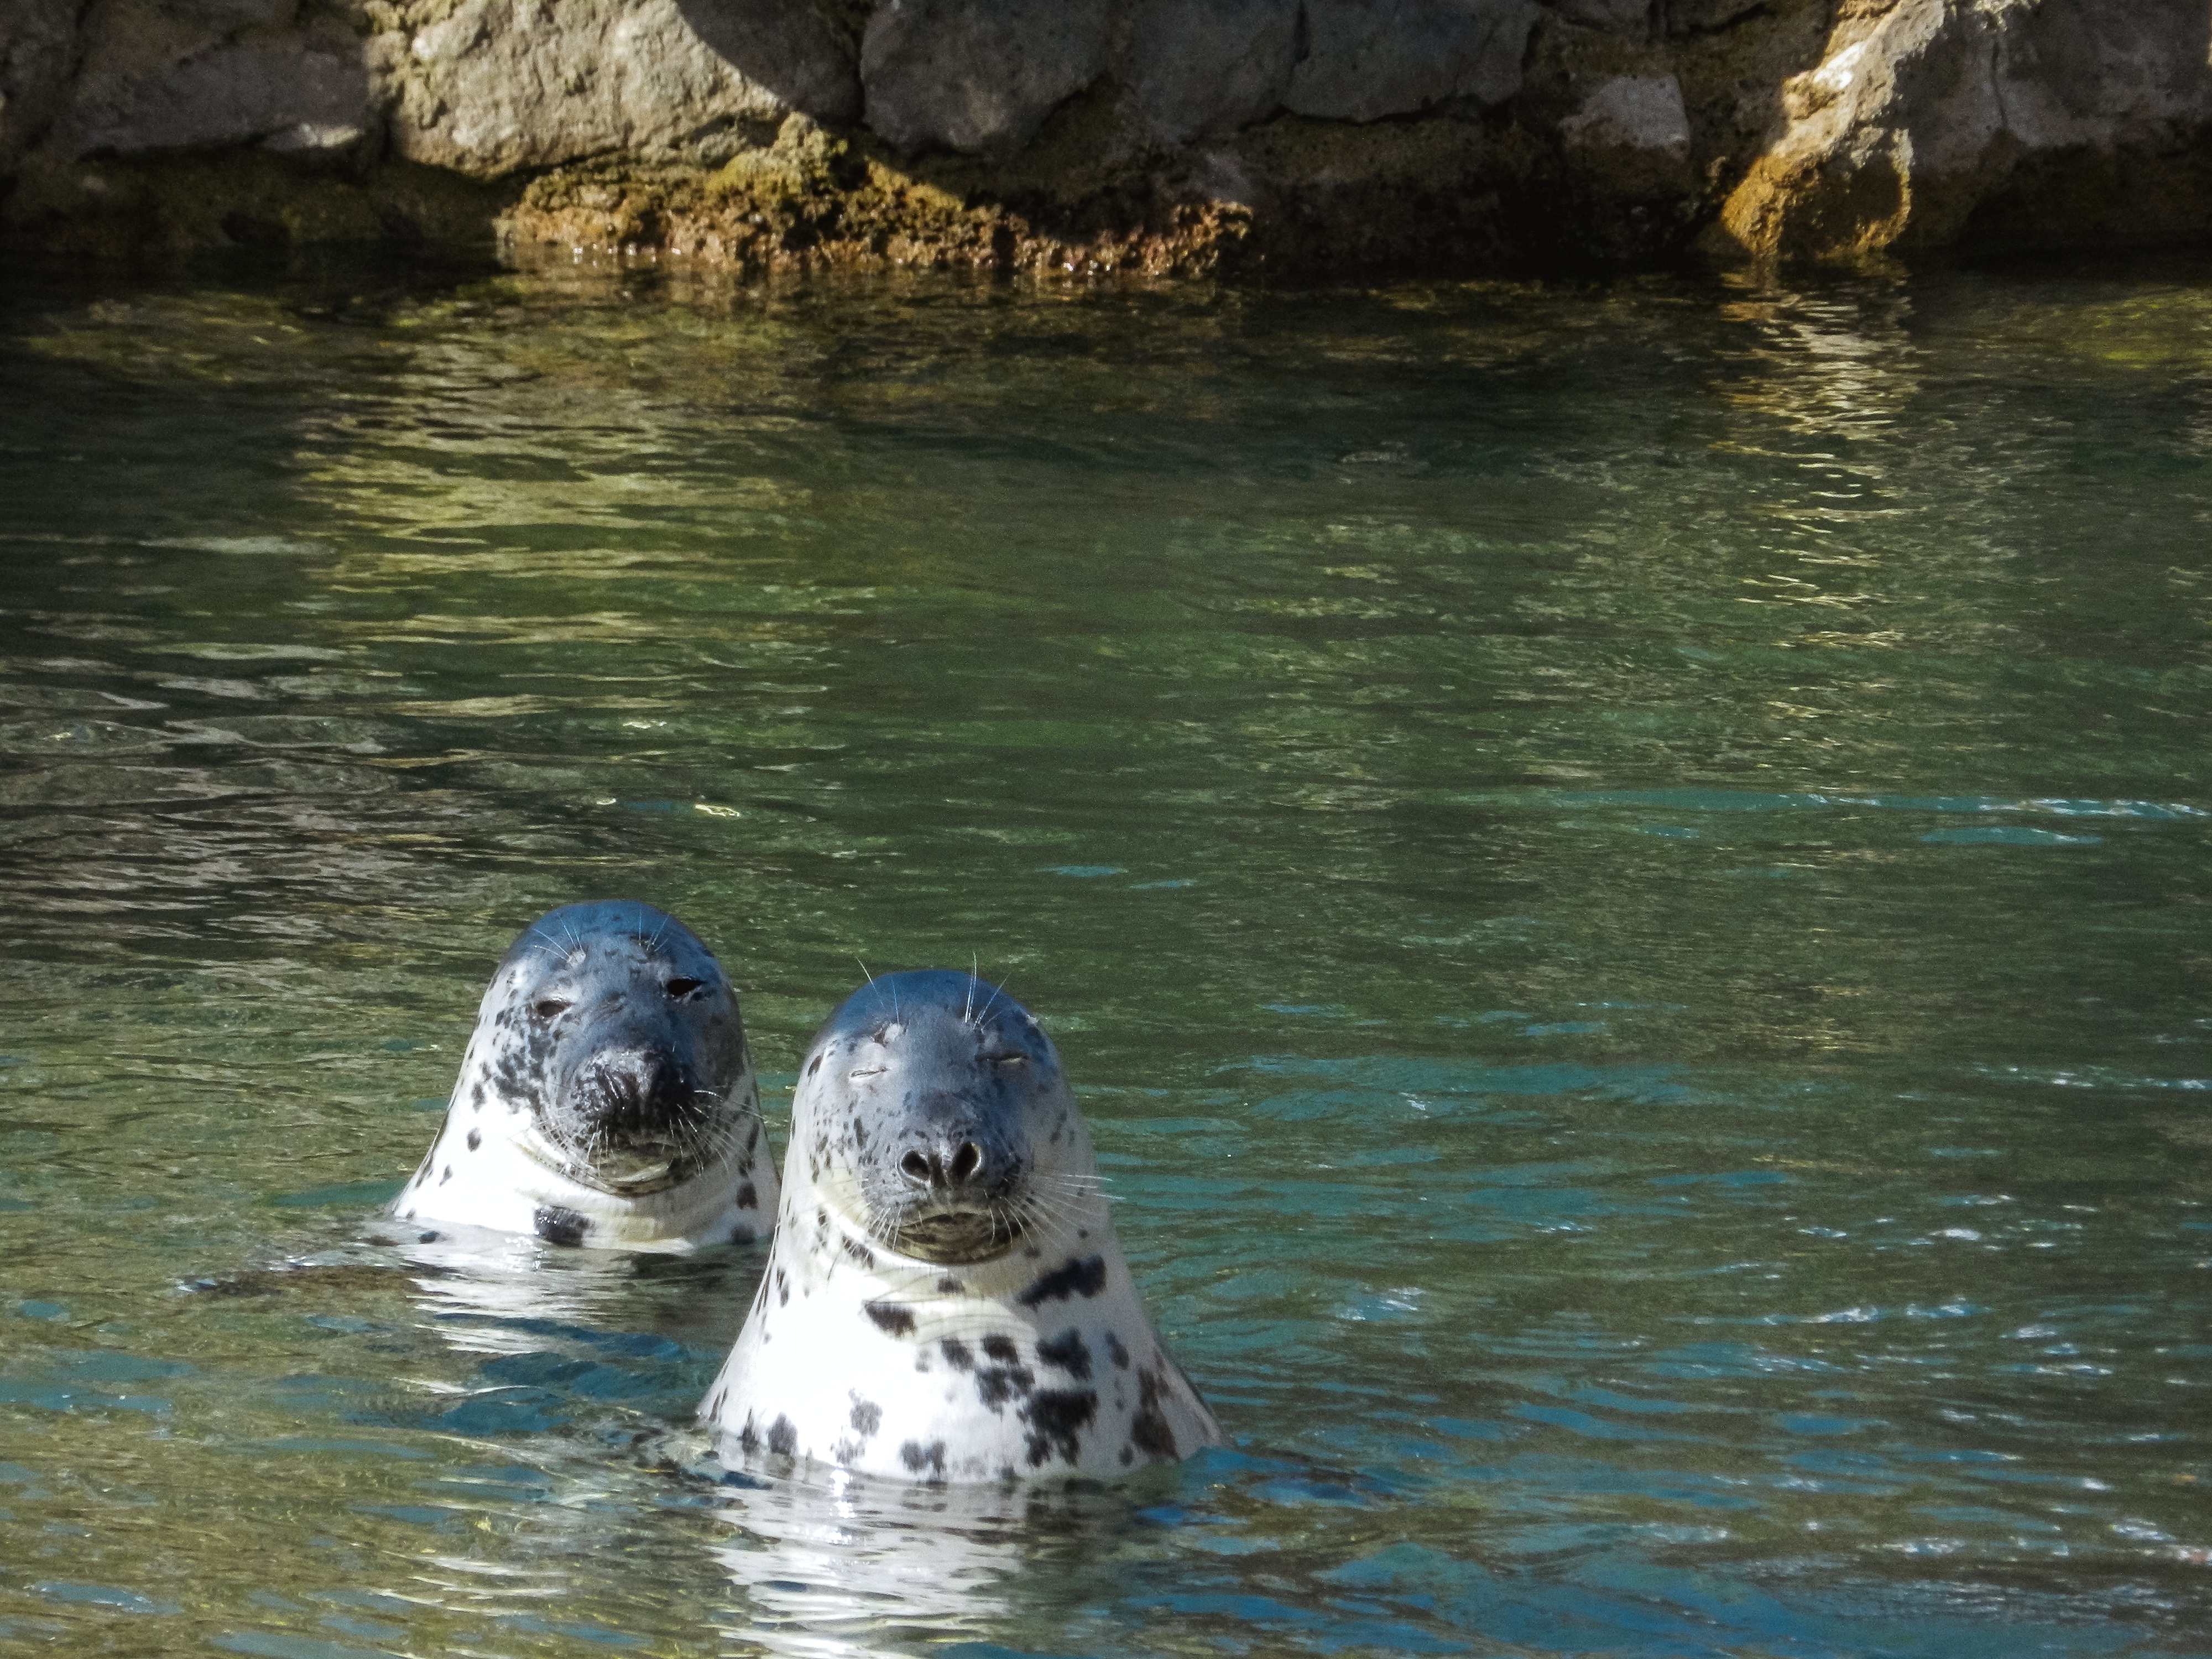
sea, water, nature, lake, animal, wildlife, zoo, mammal, water animal, animals, seals, animal world, foreground, harbor seal, to watch, marine mammal